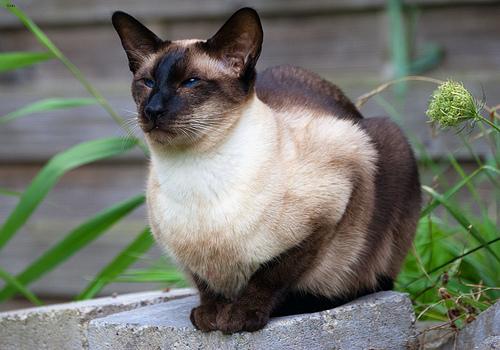
Breed: Siamese